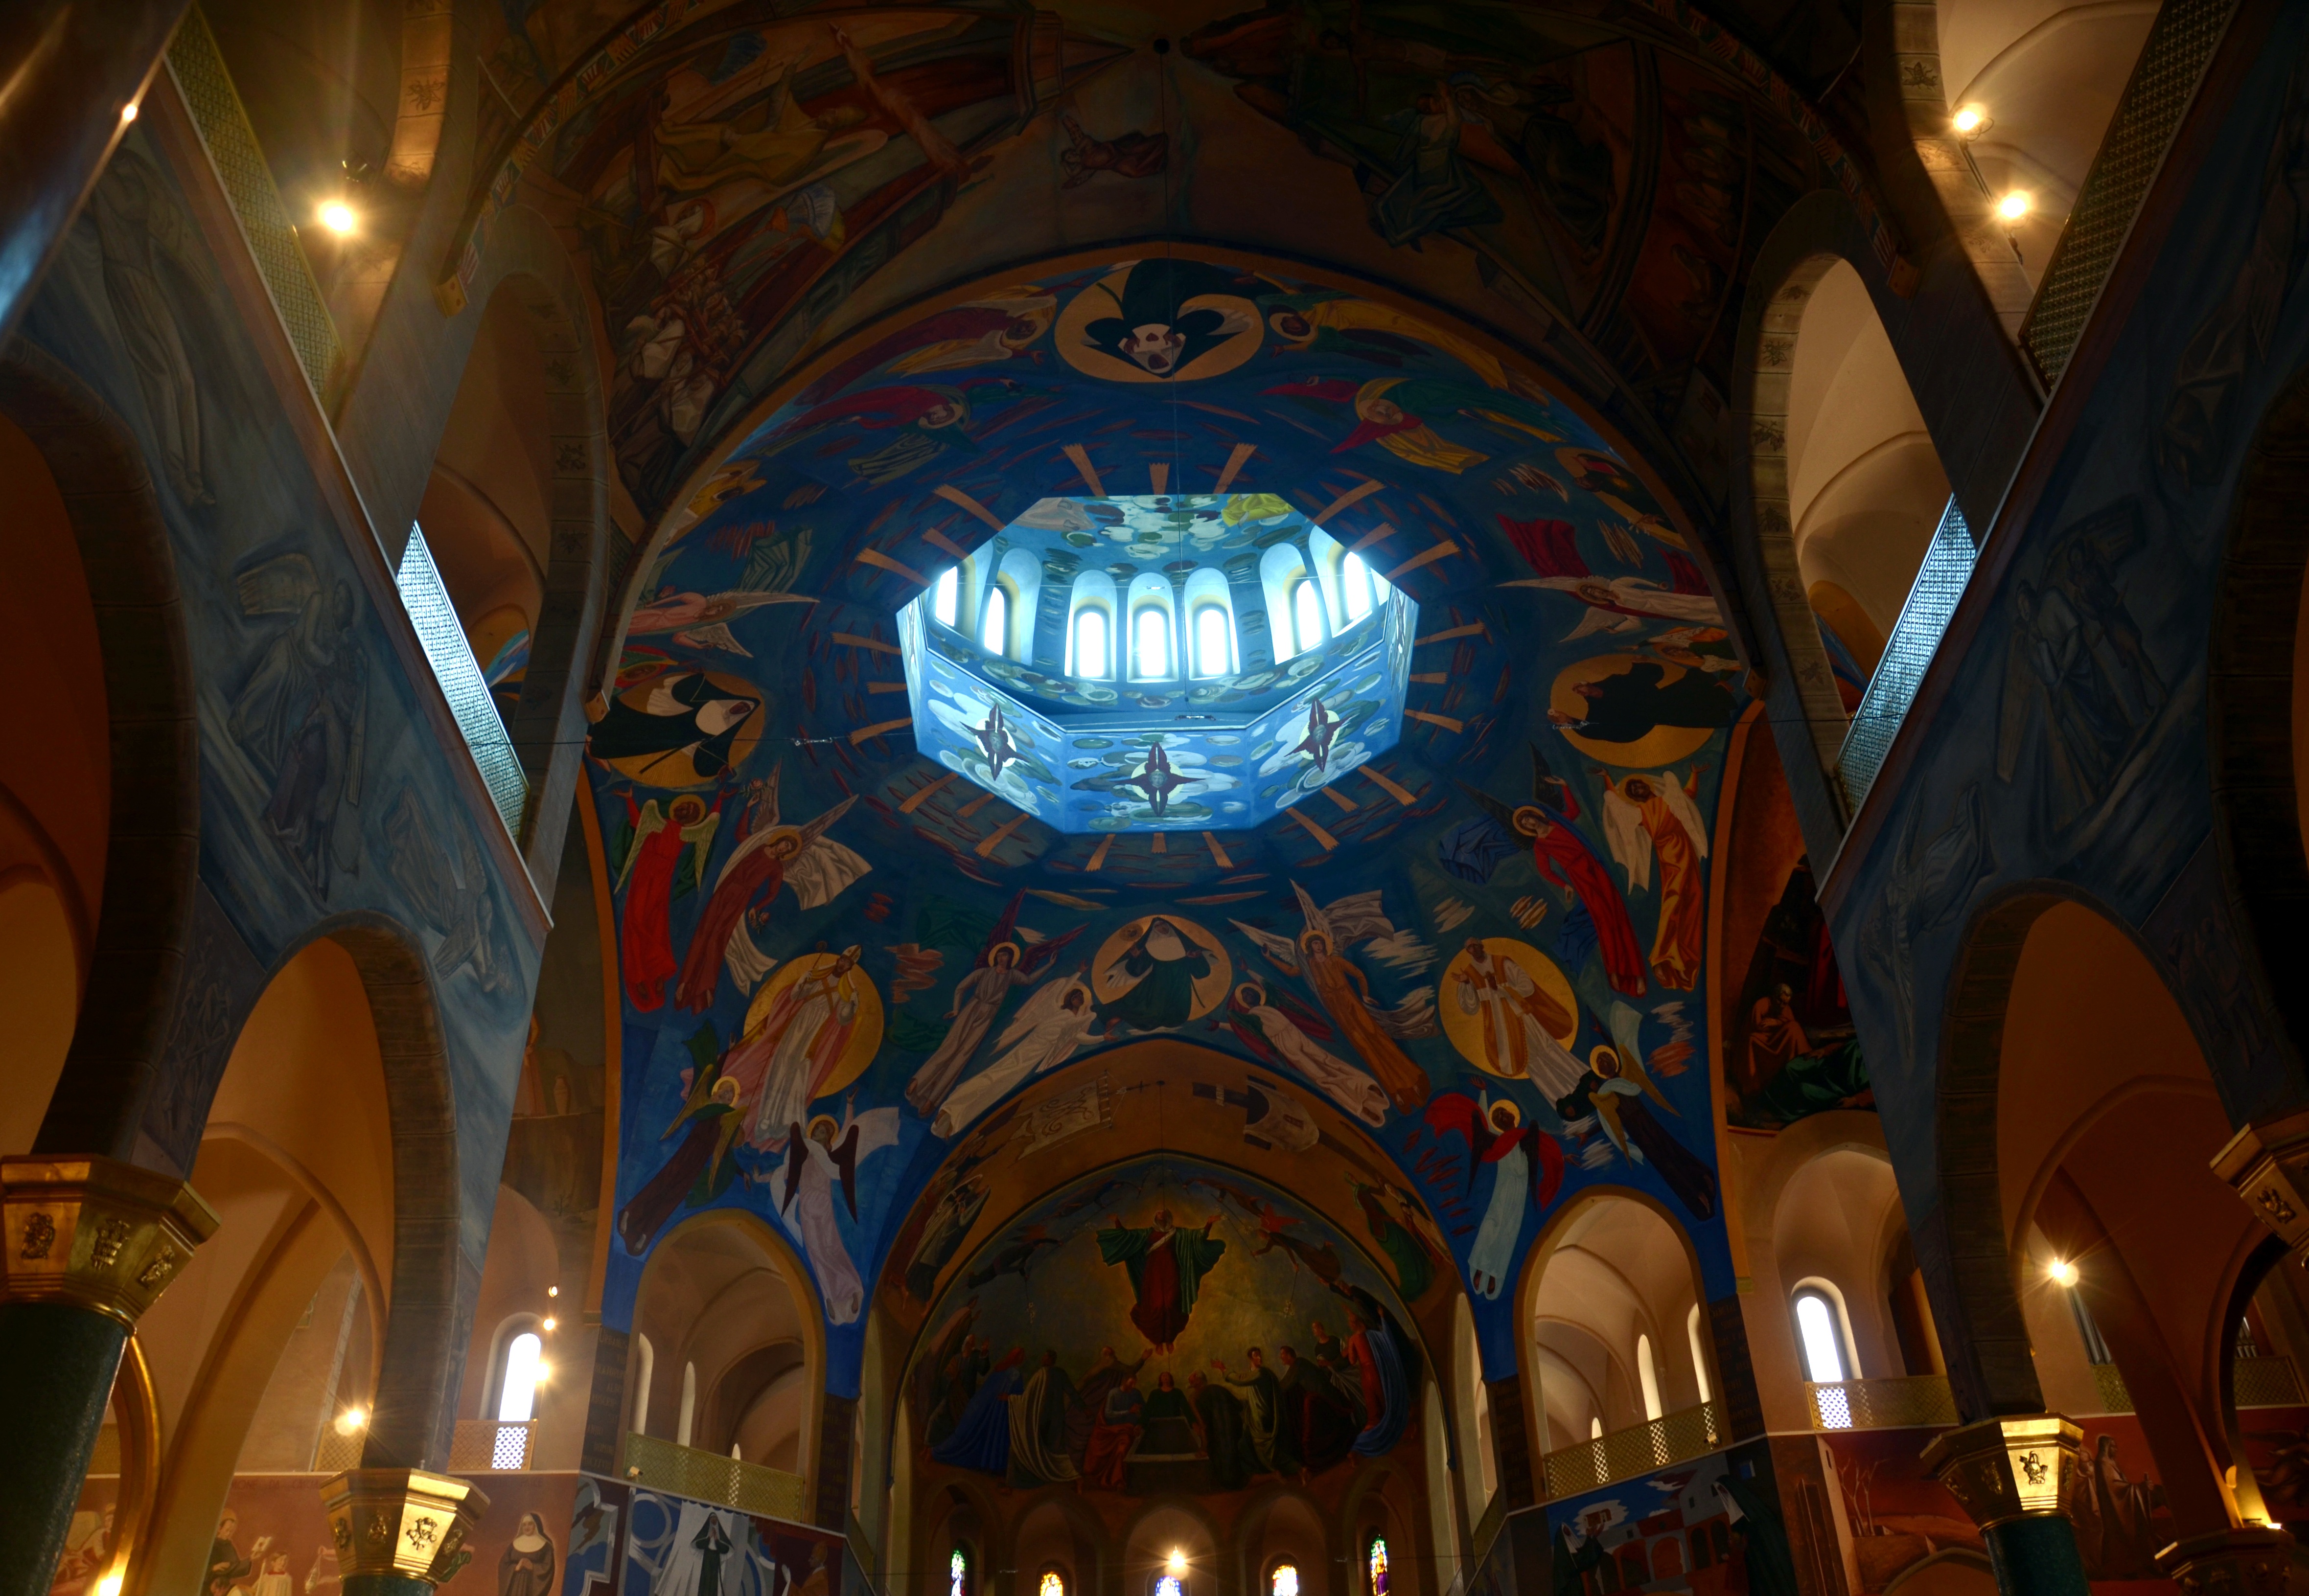
building, photo, religion, blue, church, cathedral, chapel, colorful, place of worship, painting, ornament, colors, mosque, basilica, dome, spirit, graphics